Gaudo culture

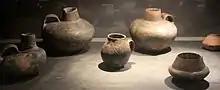
Gaudo pottery

Though there are some earlier paleolithic findings at the Gaudo site, about one kilometer from more famous Greco-Roman ruins at Paestum, the Gaudo culture is associated primarily with the better established neolithic necropolis. This necropolis occupies about 2000 m and contains 34 separate tombs. It was discovered late in the year 1943, during the Allied campaign in Italy, when the construction of the Gaudo Airfield unearthed some of the tombs. A British officer and archeologist, Lieutenant John G. S. Brinson, proceeded to conduct a scientific excavation of the tombs and recorded his findings in a notebook now held in the National Archeological Museum of Naples.